Kevin Nash

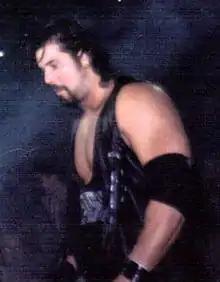
Diesel in 1994

In June 1993, Nash left WCW, signing a contract with the WWF at the request of Shawn Michaels. He was given the stage name of "Big Daddy Cool Diesel" ("Diesel" or "Big Daddy Cool" for short), with an alpha-male gimmick. For the role, he grew long hair, taking on the appearance and demeanor of a cocky thug from Detroit, sporting black sunglasses and leather garments. The name of Diesel, suggested by Shane McMahon, was a play on the fact that Nash was from Detroit, known famously as the "Motor City". His initial entrance music was a series of truck engine and horn noises.